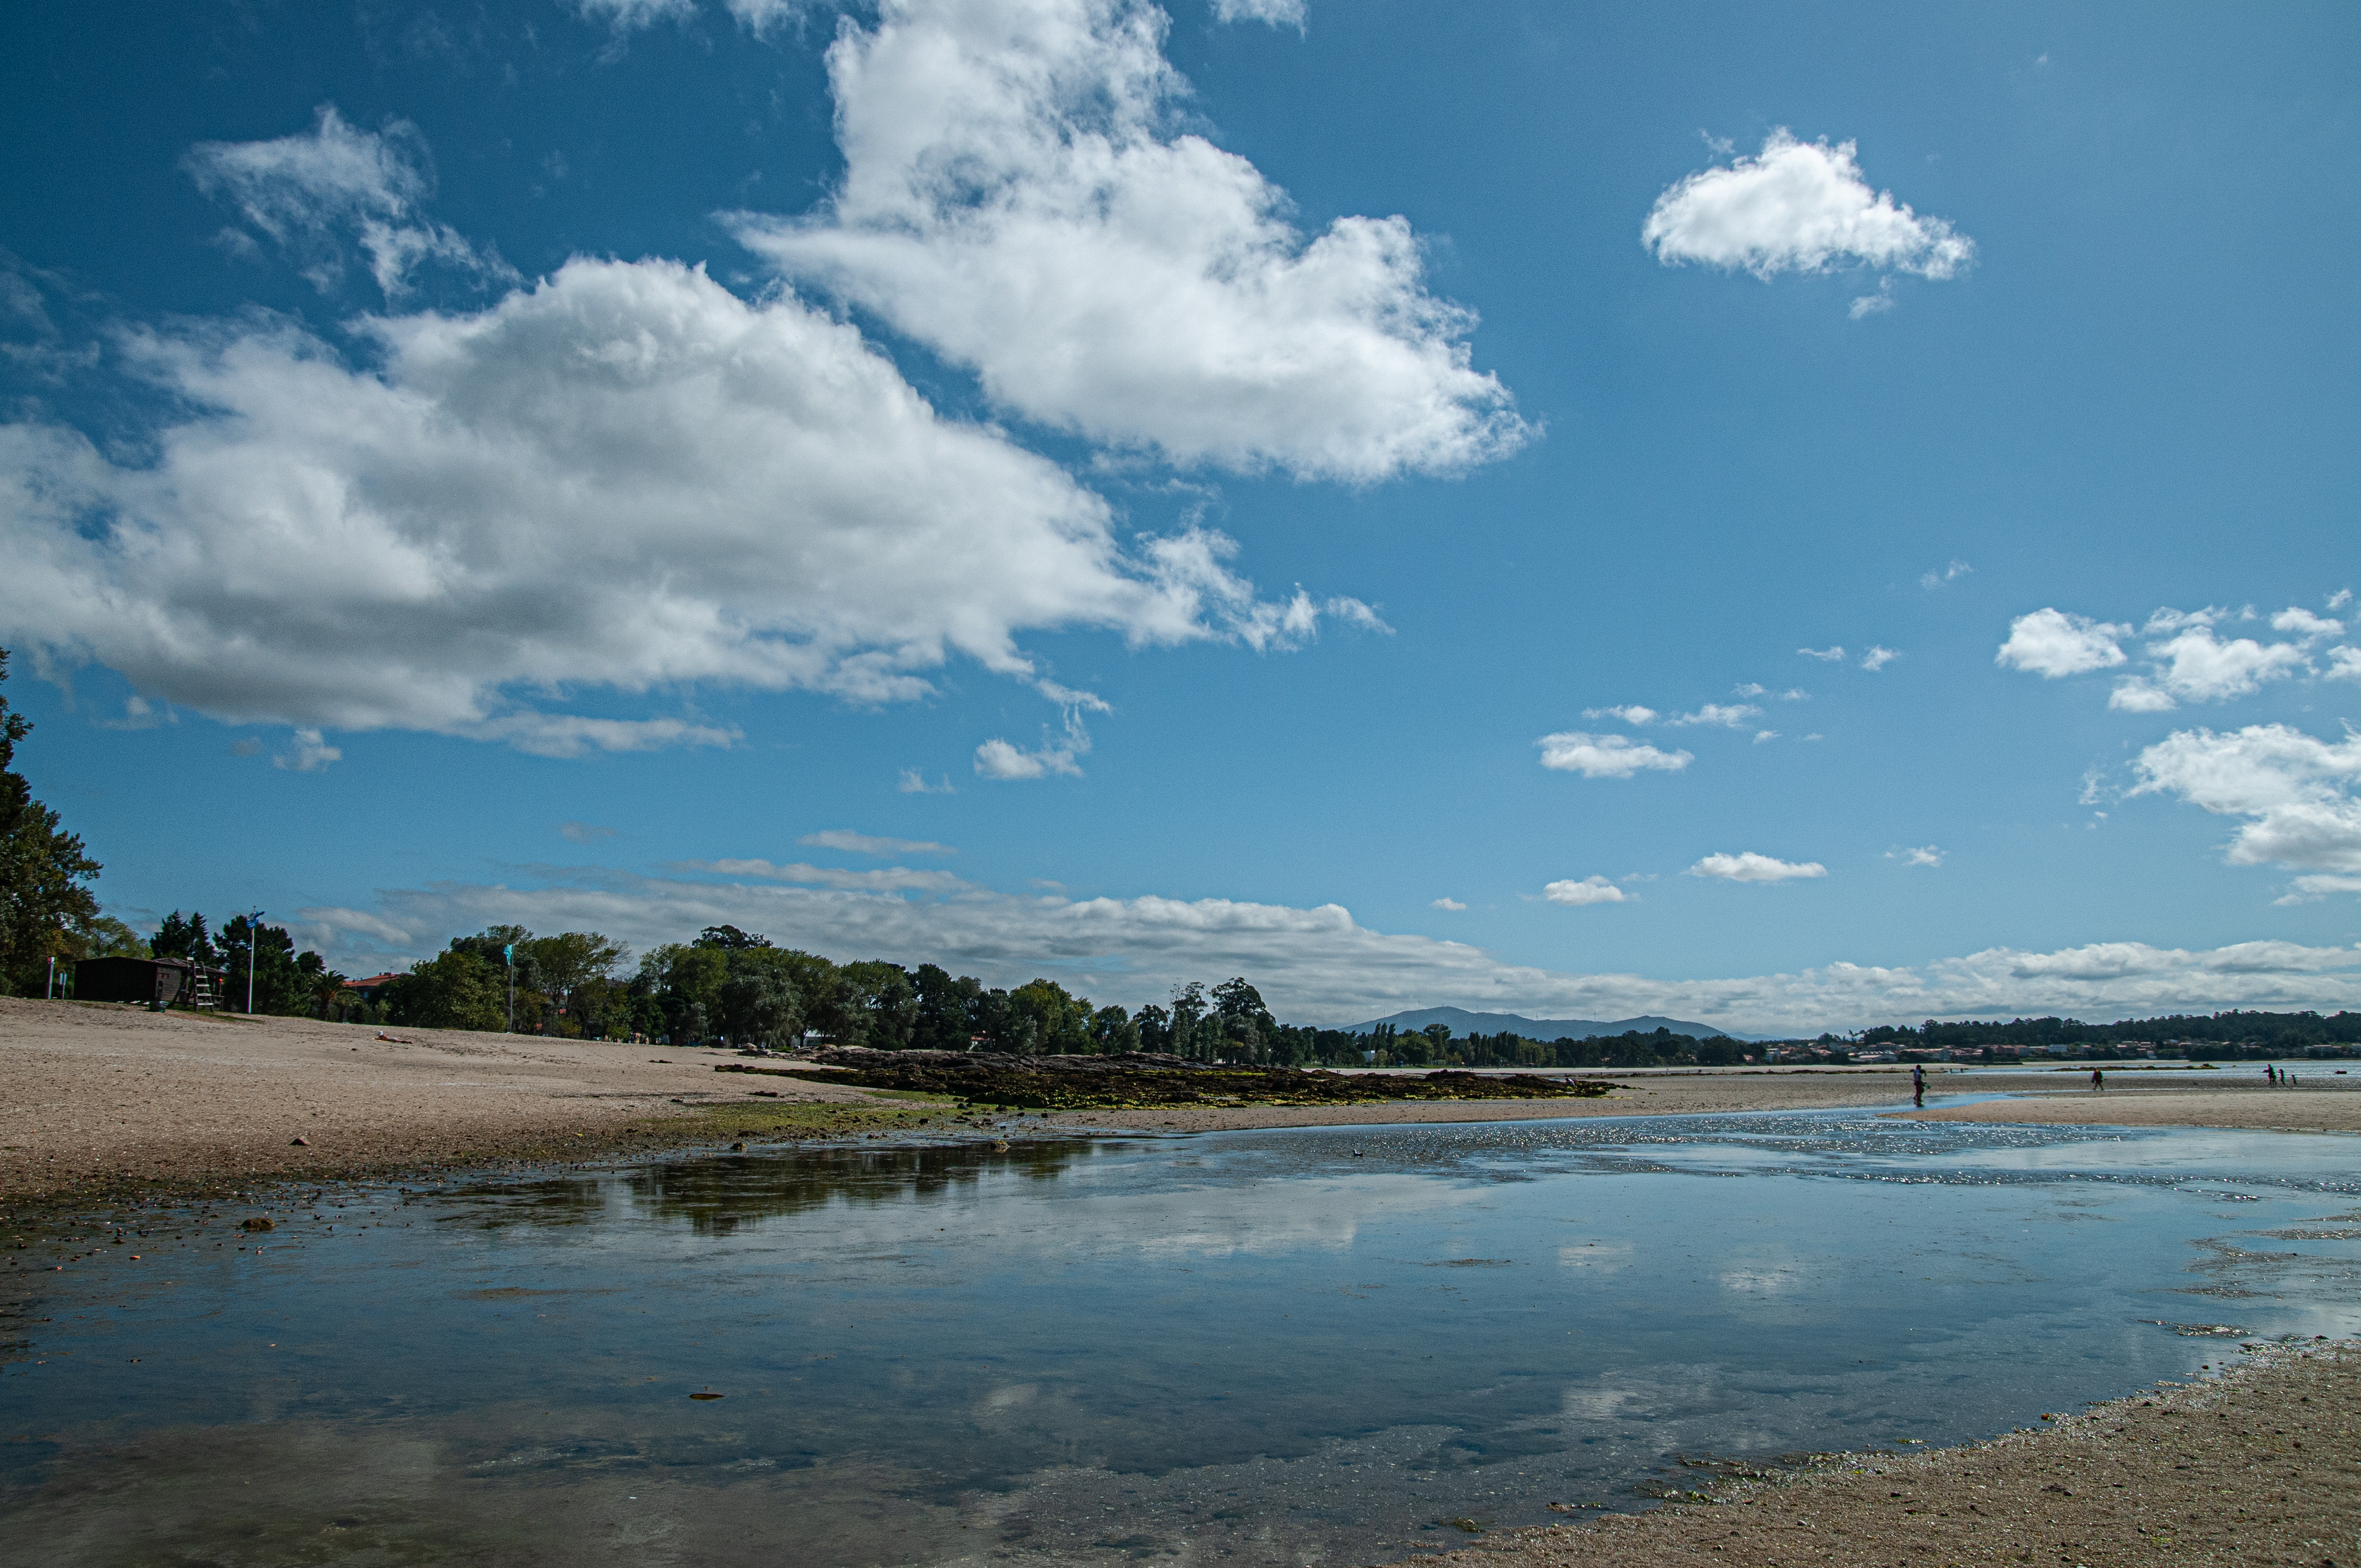
sky, body of water, cloud, natural landscape, water resources, nature, water, river, natural environment, sea, reflection, cumulus, shore, coast, beach, bank, lake, ocean, tree, landscape, estuary, plain, horizon, bay, coastal and oceanic landforms, meteorological phenomenon, inlet, lagoon, watercourse, floodplain, vacation, reservoir, wetland, national park, mountain, sand, mudflat